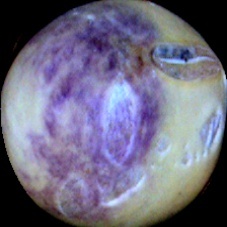
Label: Spotted